Bridezilla (film)

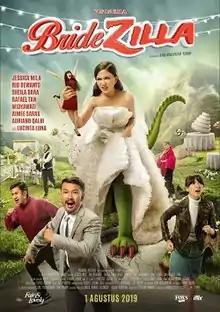
Theatrical release poster

Bridezilla is a 2019 Indonesian comedy-drama film directed by Andibachtiar Yusuf, from a screenplay by Lucky Kuswandi and Fai Tirtha. It stars Jessica Mila, Rio Dewanto, Sheila Dara Aisha, and Rafael Tan. The film was released on August 1, 2019.